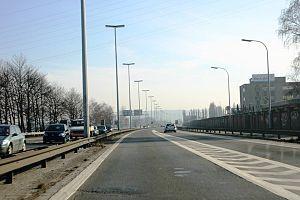
L'autoroute belge A25 aux alentours de Bressoux vers Visé. Photo prise depuis Structurae
Le réseau autoroutier belge est très développé et bénéficie de la deuxième plus forte densité en Europe, la Belgique n'étant devancée que de peu par les Pays-Bas. Sa longueur totale est de 1 763 kilomètres.
L'autoroute belge A25 est une autoroute reliant Liège à Maastricht. Son tracé est parallèle entre Cheratte et la frontière néerlandaise à celui de la ligne 40 des chemins de fer belges.